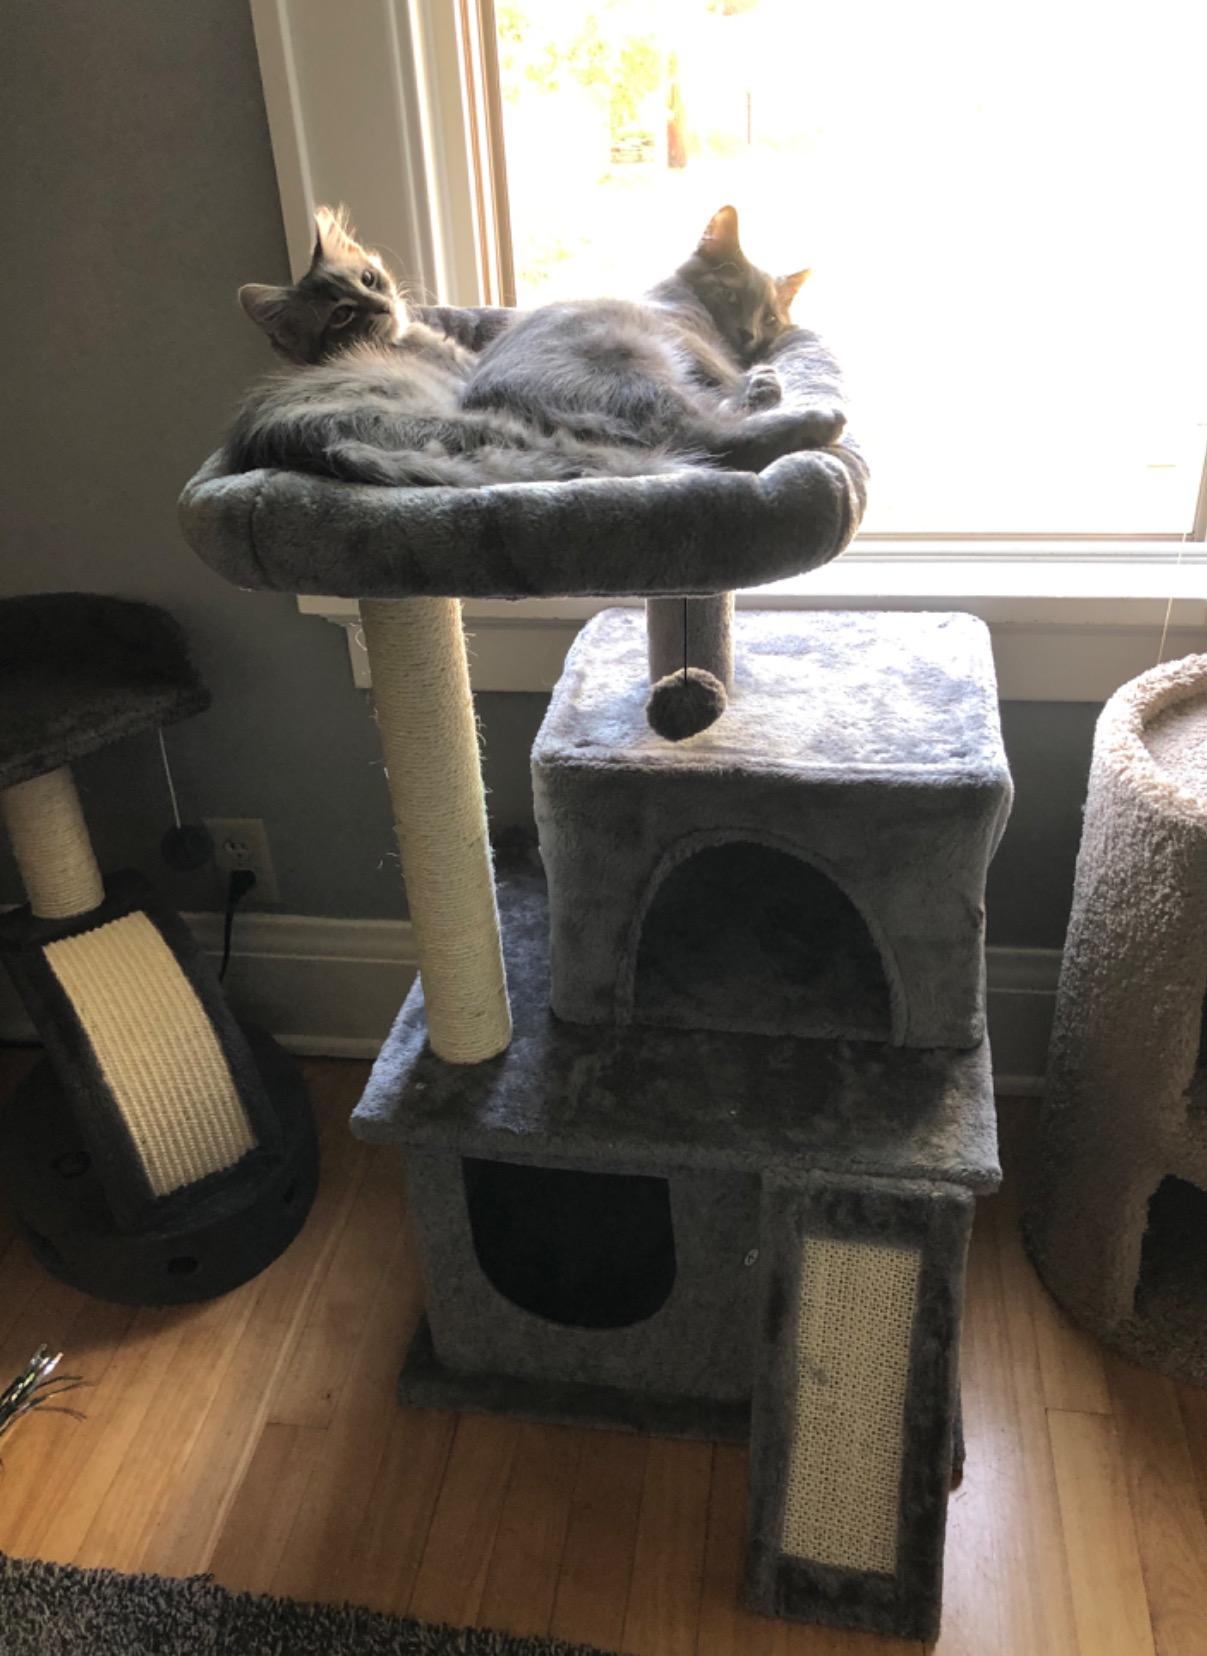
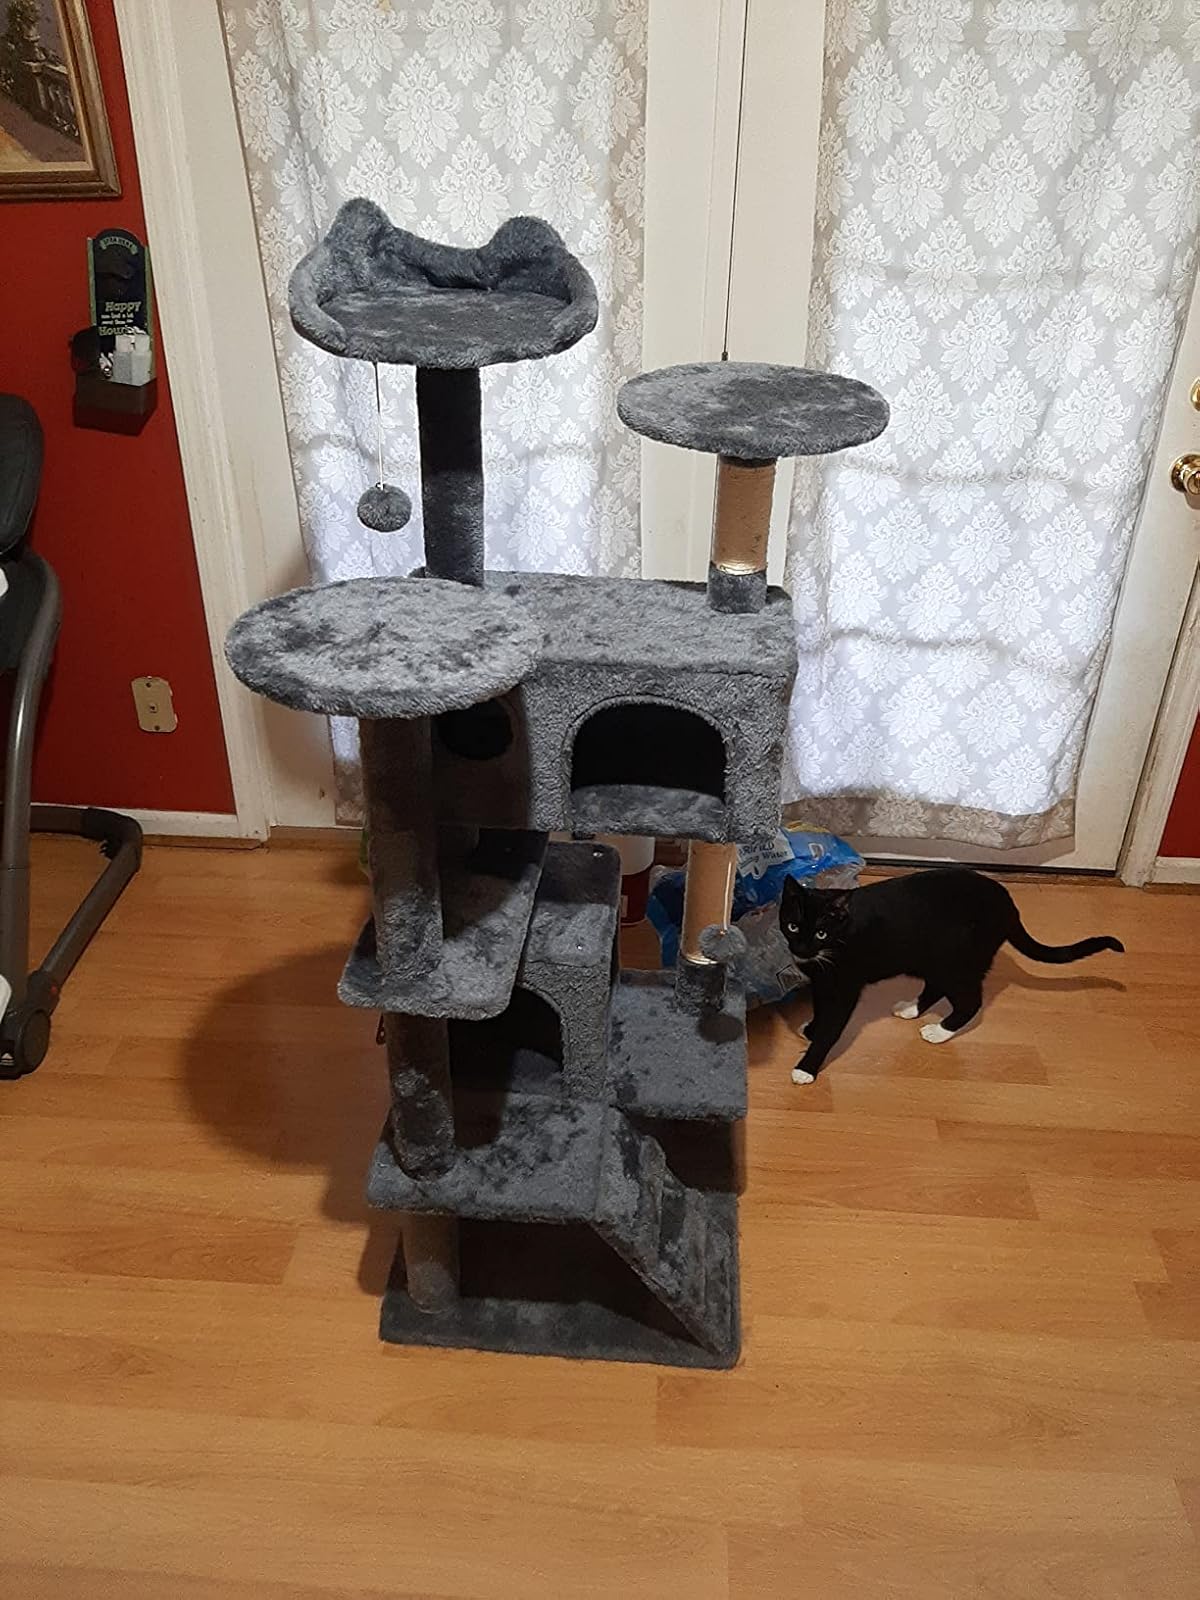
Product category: items_cat tree
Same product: no